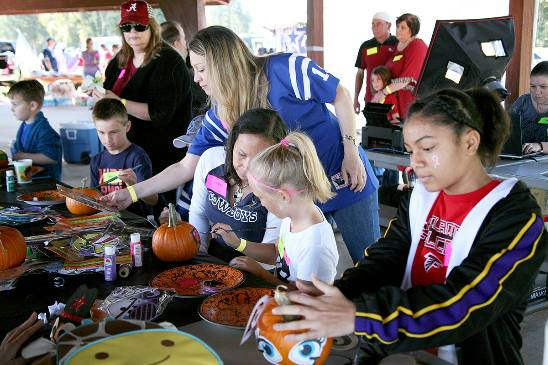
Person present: Yes